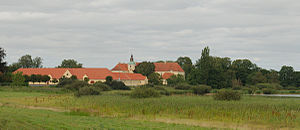
Fredede bygninger i Faaborg-Midtfyn Kommune
SoebySoegaard i 2012 This is a photo of a listed building in Denmark, number 430-22689-1 in the Heritage Agency of Denmark database for Listed Buildings.
Denne liste over fredede bygninger i Faaborg-Midtfyn Kommune viser alle fredede bygninger i Faaborg-Midtfyn Kommune, bortset fra kirker. Listen bygger på data fra Kulturarvsstyrelsen.